Farran Zerbe

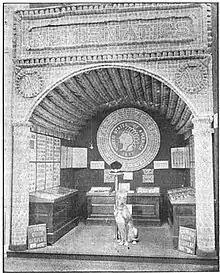
Zerbe's exhibit at the Lewis and Clark Exposition, Portland, 1905

In July 1900, Zerbe joined the American Numismatic Association (ANA), as member no. 197. Numismatist O.H. Dodson noted, "Zerbe's inquiring mind and zest for numismatic lore were quickly noted", resulting in his 1904 election as an officer of the society. In September 1900, he declared bankruptcy, which probably marked the end of his involvement with the corner store in Tyrone. Thereafter, his life would be devoted to collectibles, especially coins. A prolific writer, Zerbe published his first article in the ANA's journal, "The Numismatist", in 1902; titled "Slugs and Stellas", it discussed certain rare U.S. gold coins, and was the first of more than 100 pieces he would write for that publication between 1902 and 1945.